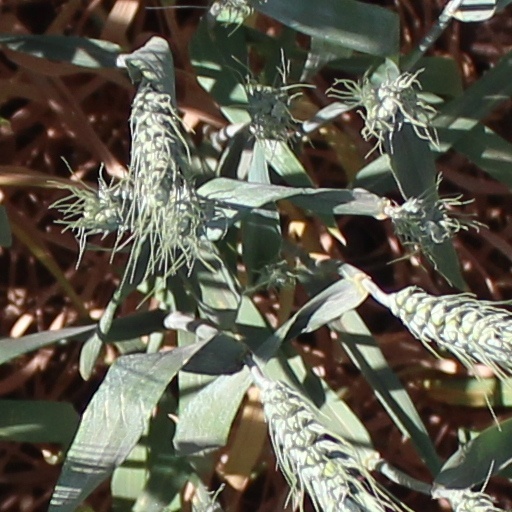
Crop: wheat